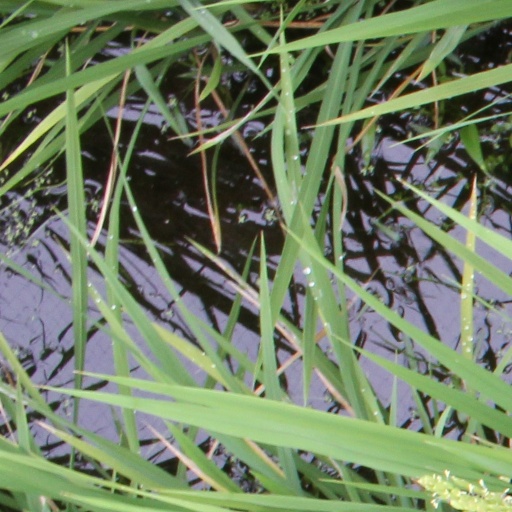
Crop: rice